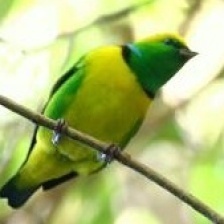
Species: GOLDEN CHLOROPHONIA
Scientific name: CHLOROPHONIA CALLOPHRYS